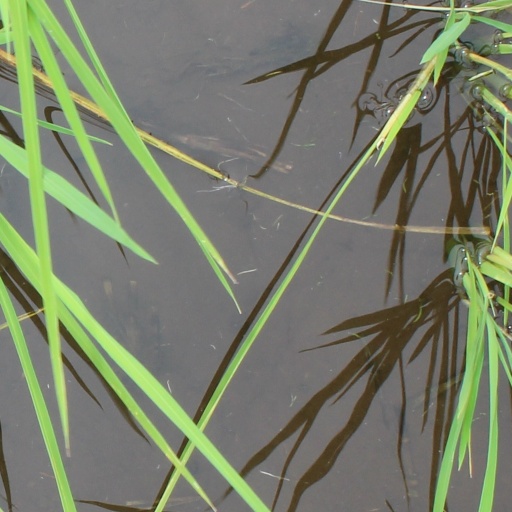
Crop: rice